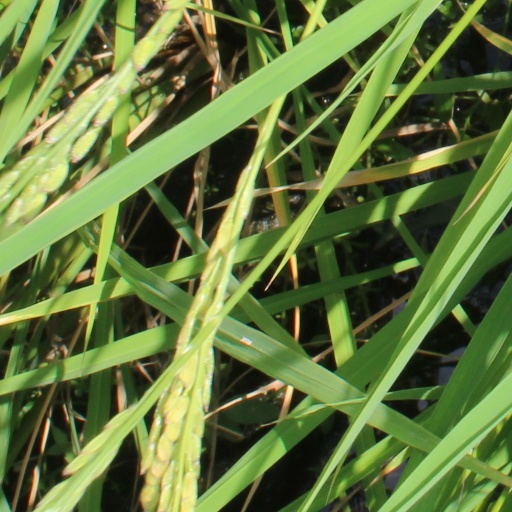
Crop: rice